Helidon, Queensland

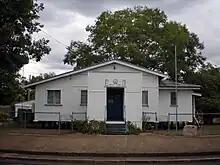
Helidon CWA Hall

In December 1924, a branch of the Country Women's Association was formed in nearby Gatton, and had a membership of 28 by 1925. The Helidon Branch was formed in 1933. The branch was active but in more recent times struggled with diminishing membership and in 2013 was under threat of closure. The branch closed and the closest branch to Helidon is now the Upper Lockyer/Withcott branch which meets in Withcott.